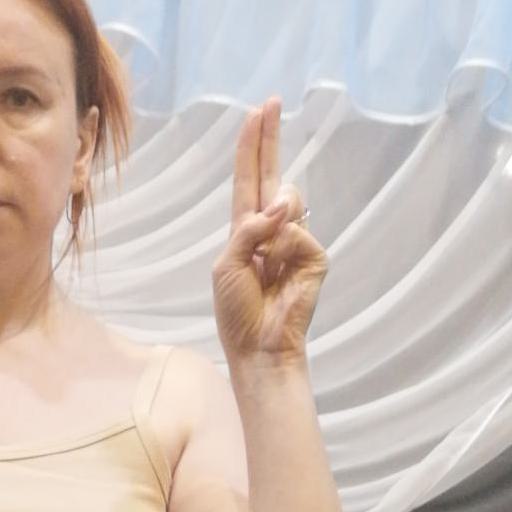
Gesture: two_up